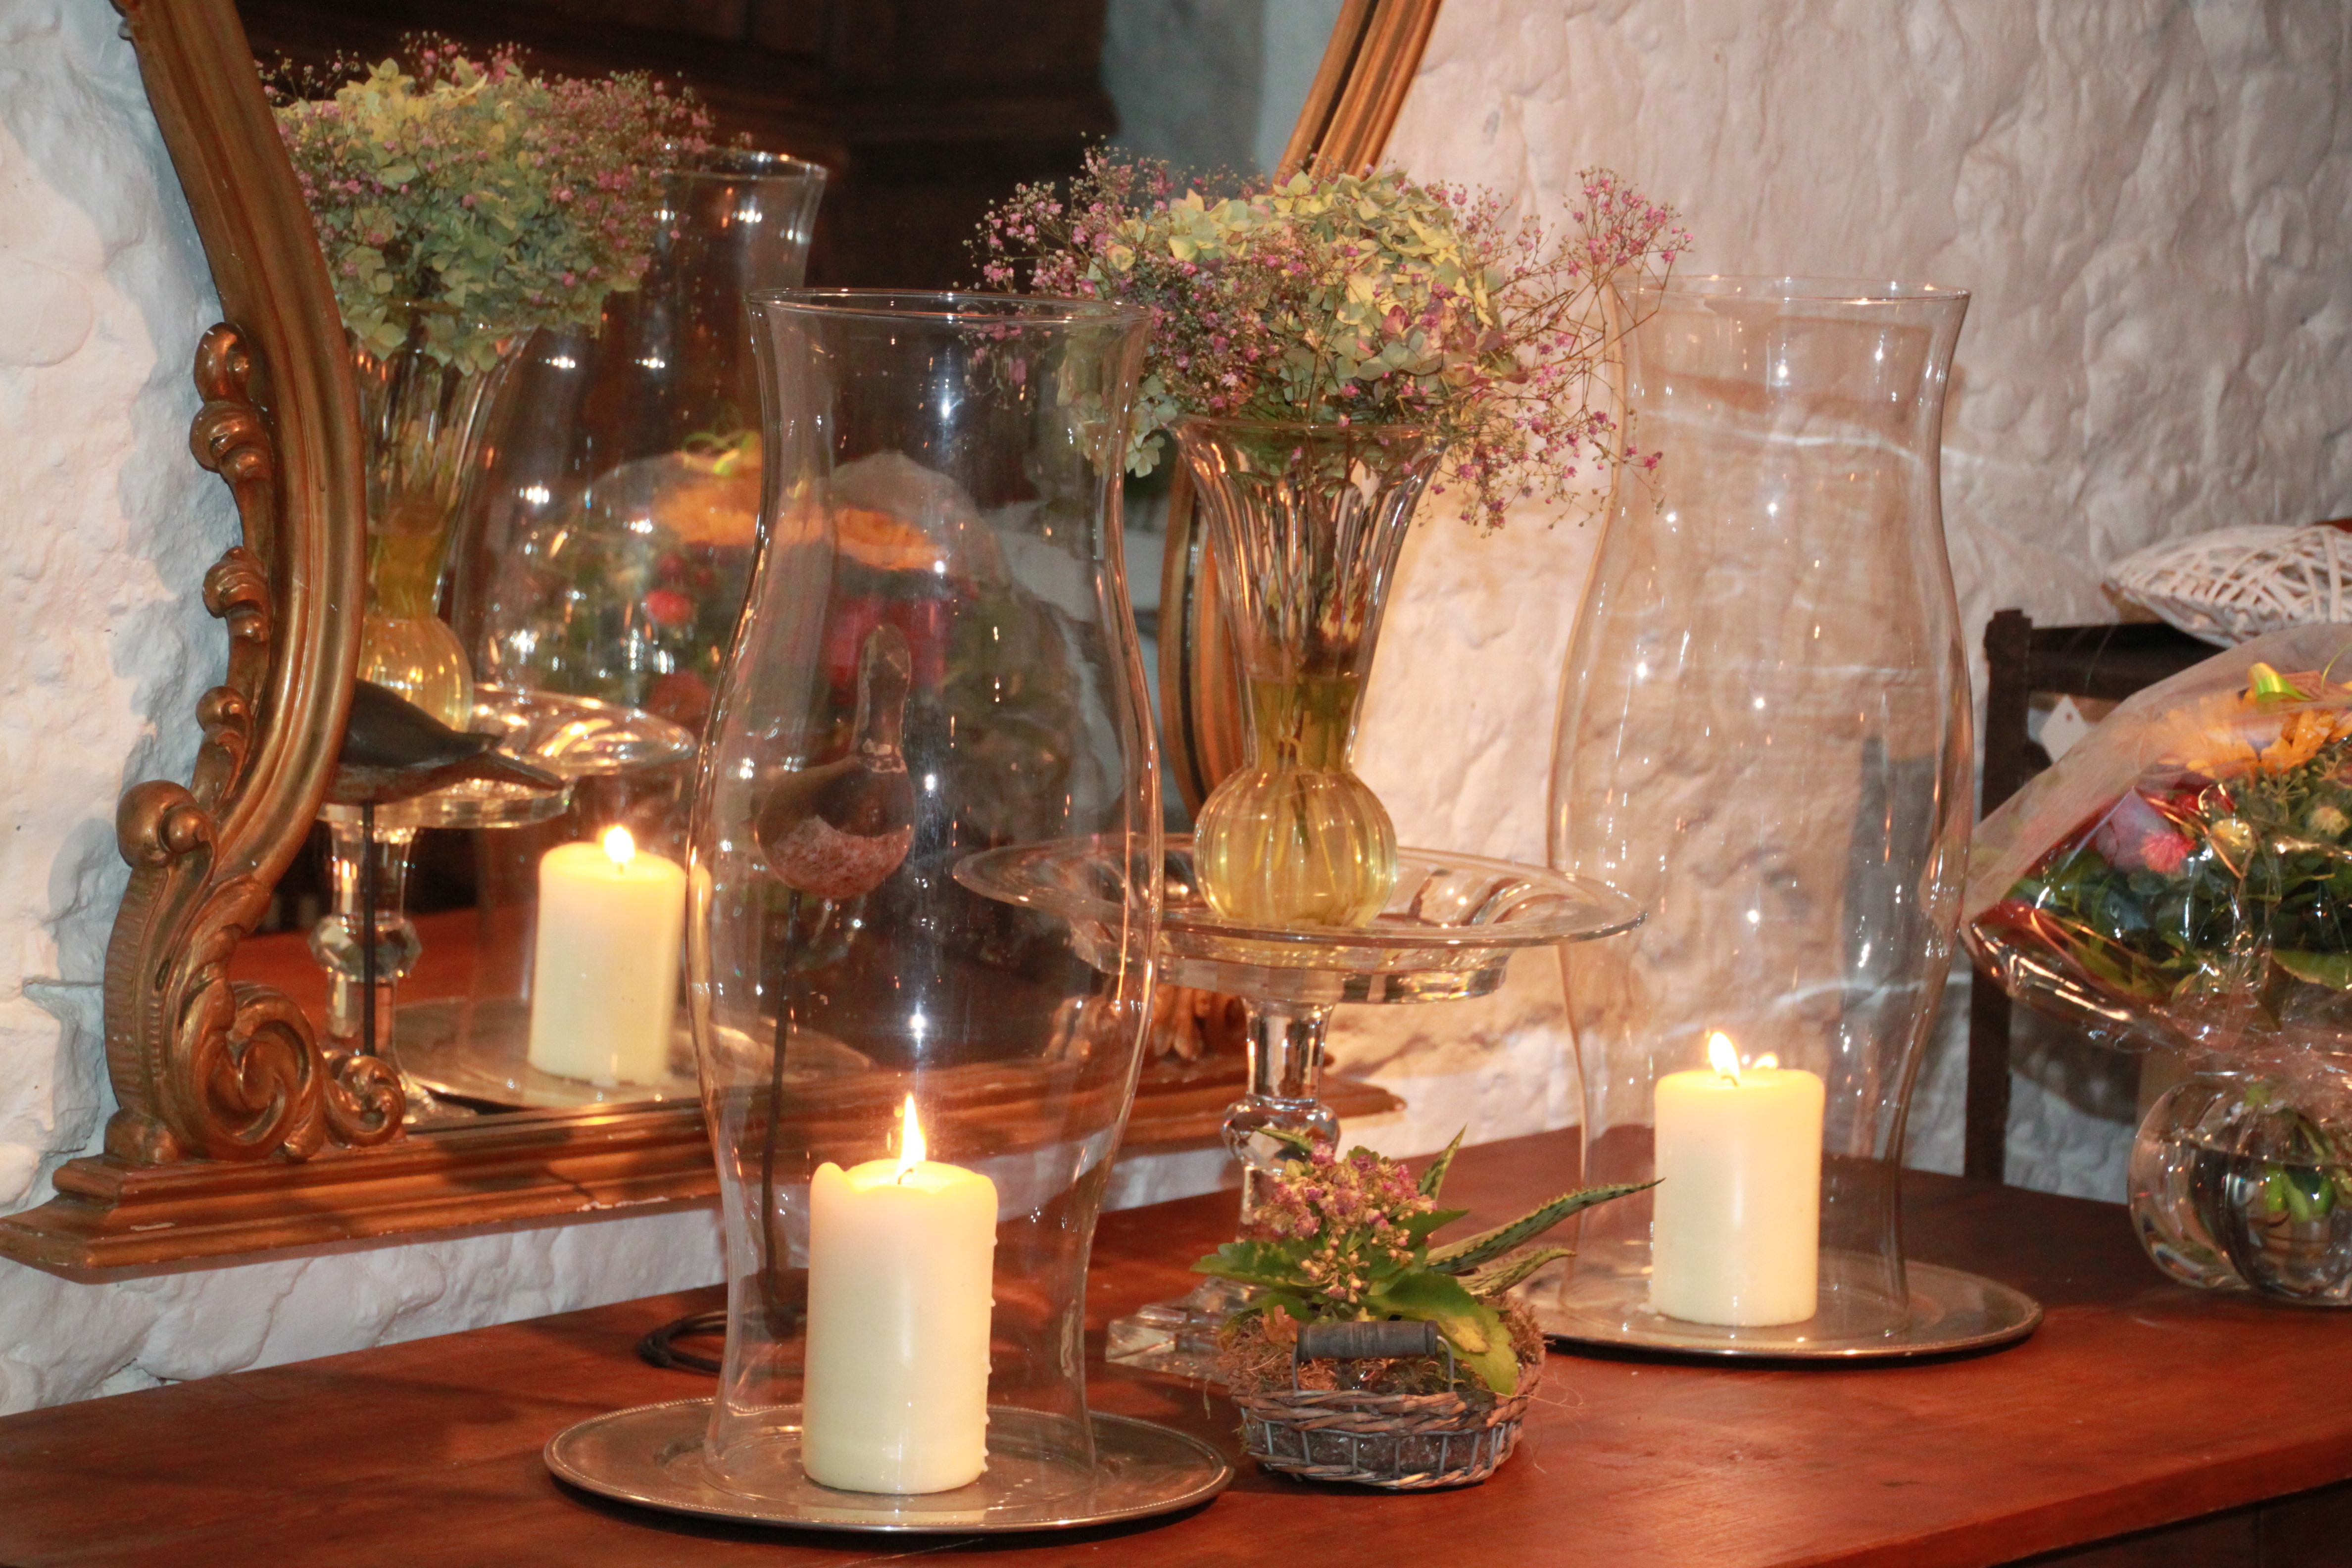
antique, glass, floral, decoration, meal, cozy, candle, lighting, decor, still life, deco, flowers, transparent, candles, glasses, mirror, lanterns, bouquet of flowers, floristry, table decorations, windlight, centrepiece, mirror frame